Lamar Dodd School of Art

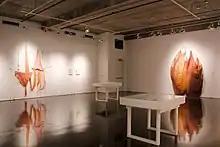
Installation view of one of the Dodd Galleries

The Dodd Galleries are dedicated to understanding and promoting contemporary art as a tool and catalyst for education. The Galleries consist of five exhibition spaces that act as laboratories and testing grounds for innovation located among our classrooms and studios. Committed to the idea of art-as-research, the galleries host established and emerging artists, designers, critics, and curators of national and international stature along with interdisciplinary programming designed to question, educate and inspire. The mission of the Galleries is to challenge contemporary perceptions of art-making and promote the idea that art is essential to the production of knowledge. The Galleries produces rotating exhibitions and events that examine the cultural and social contexts around us, instigates cross-disciplinary dialogues and essential art experiences, and provides a framework for intellectual and creative inquiry.